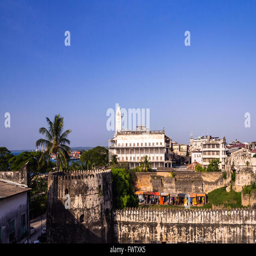
panoramic view of stone town